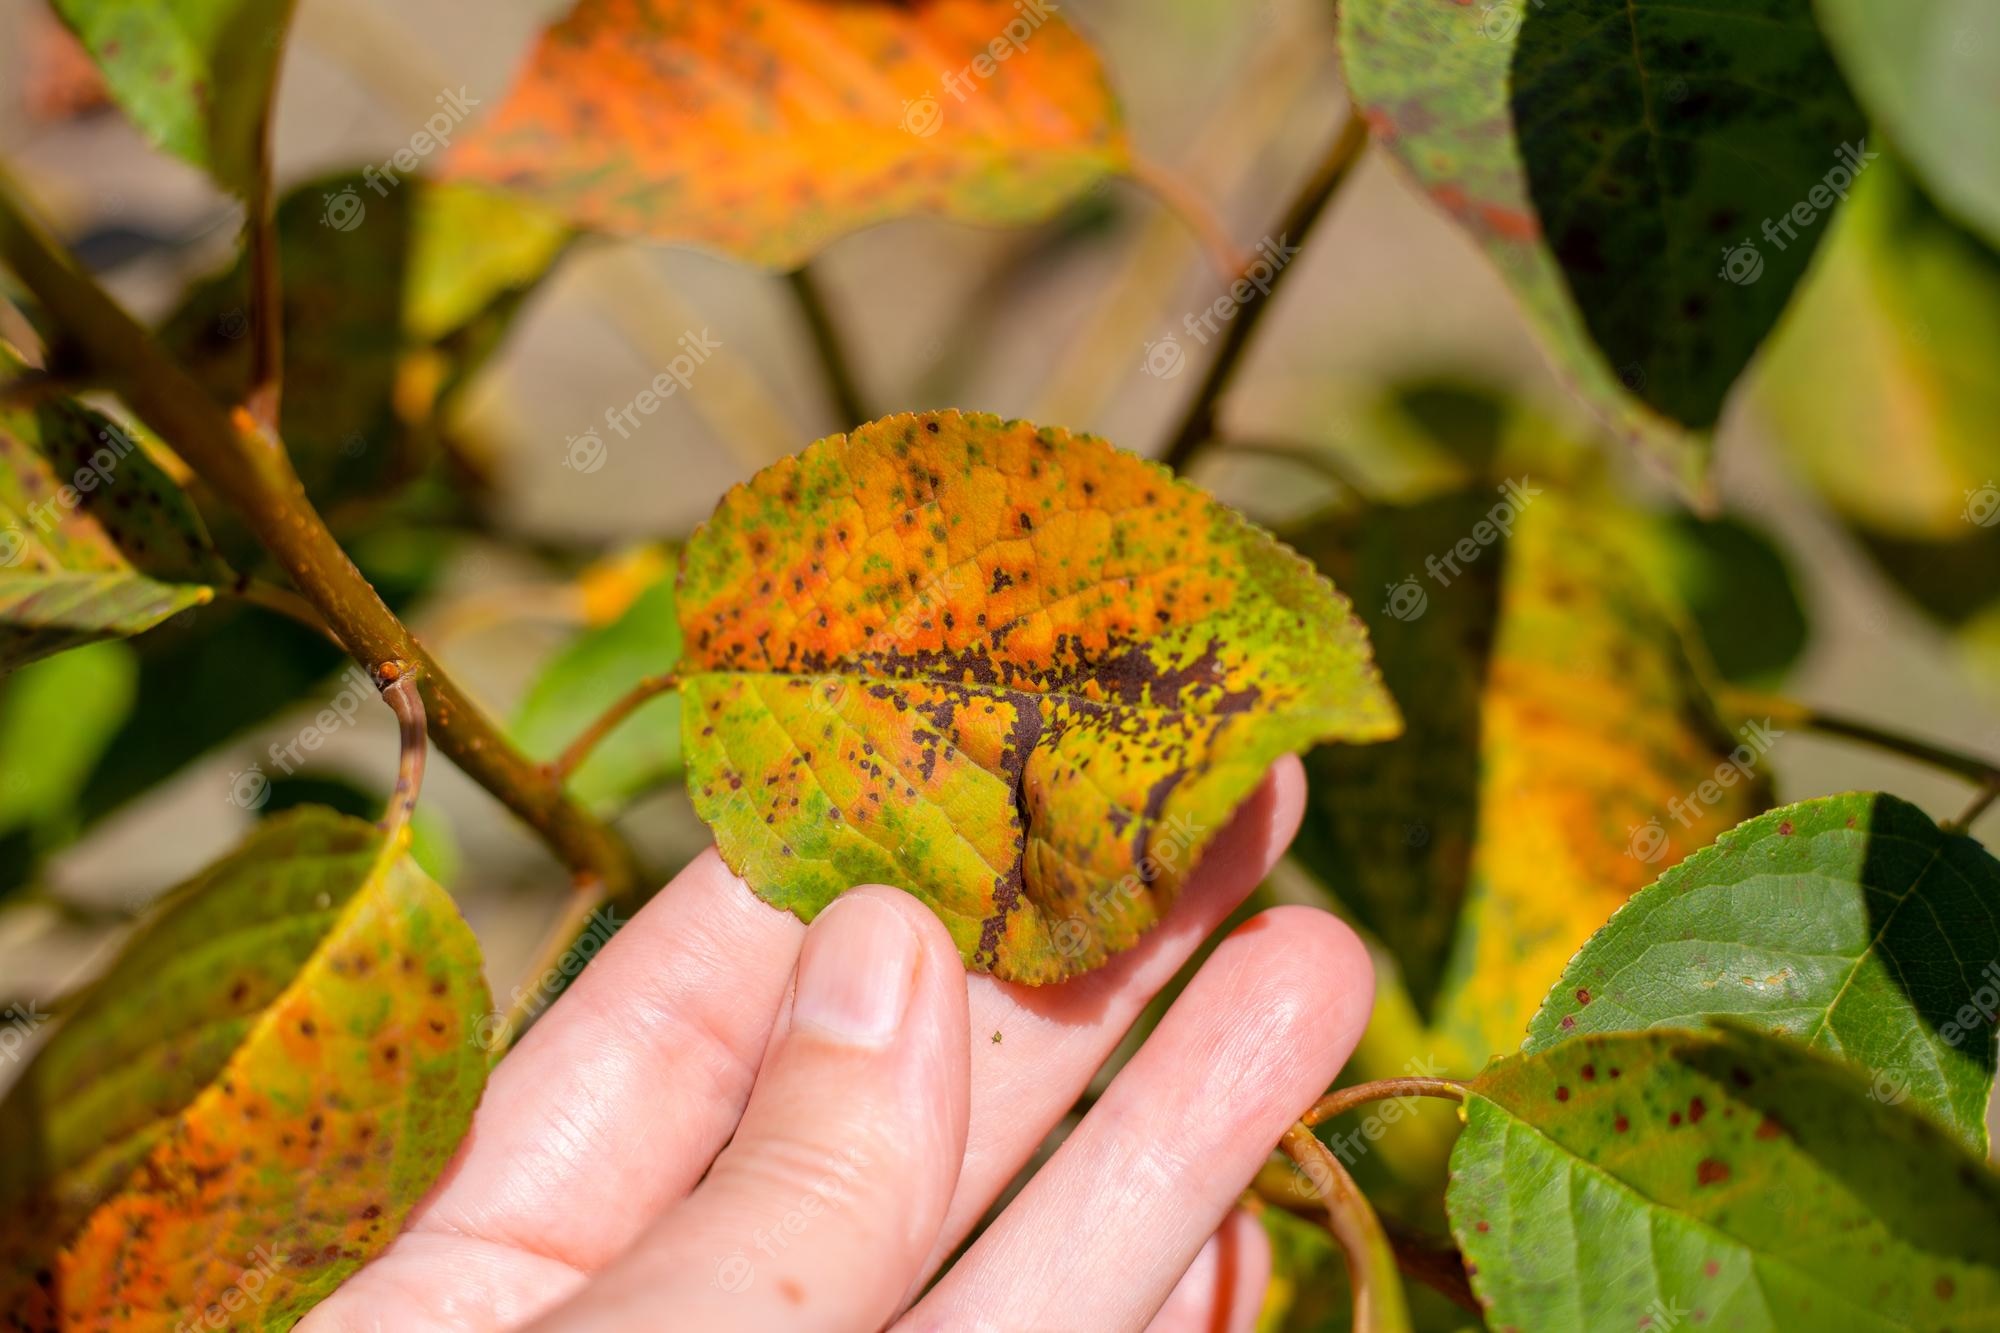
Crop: cherry
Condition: spot